2000 Save Mart/Kragen 350

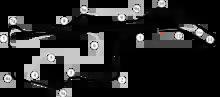
The layout of Sears Point Raceway used by NASCAR at the time.

Sears Point Raceway is one of two road courses to hold NASCAR races, the other being Watkins Glen International. The standard road course at Sears Point Raceway is a 12-turn course that is long; the track was modified in 1998, adding "the Chute", which bypassed turns 5 and 6, shortening the course to . The Chute was only used for NASCAR events such as this race, and was criticized by many drivers, who preferred the full layout. In 2001, it was replaced with a 70-degree turn, 4A, bringing the track to its current dimensions of .